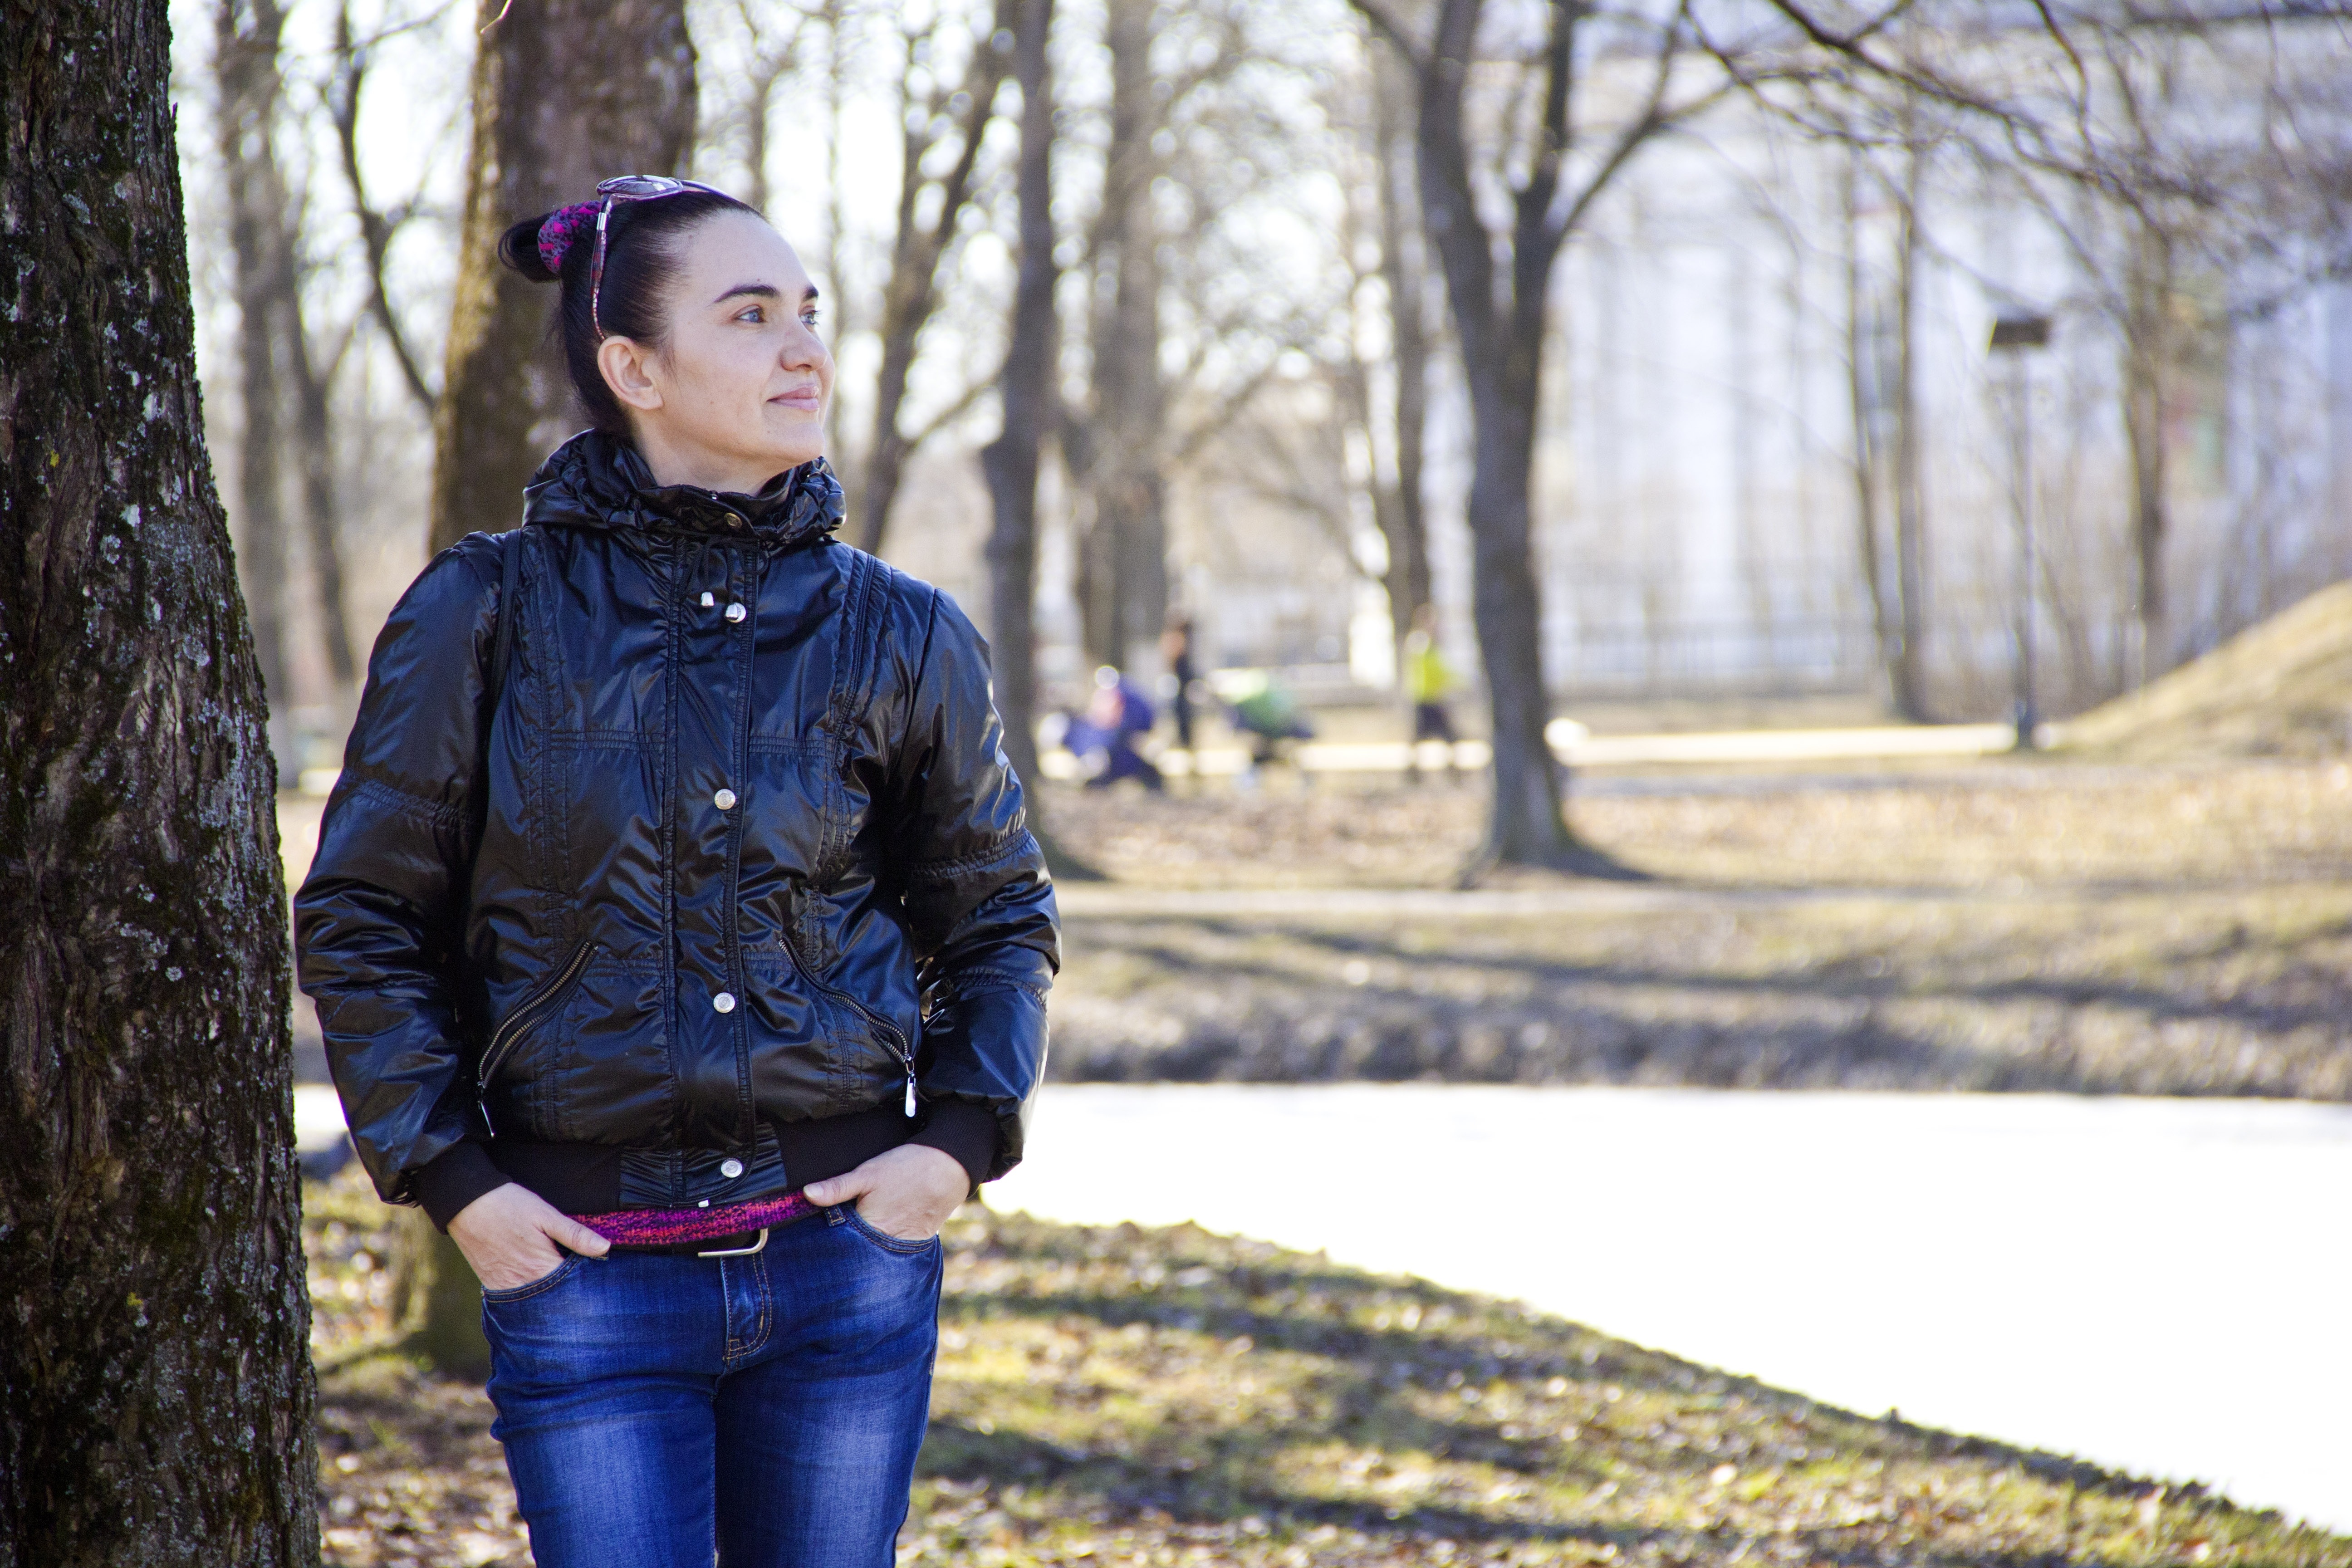
walking, winter, girl, woman, photo, spring, autumn, park, fashion, season, stroll, footwear, photo shoot, portrait photography